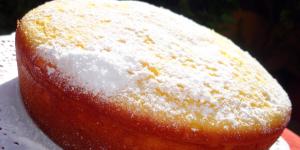
bizcocho casero con thermomix